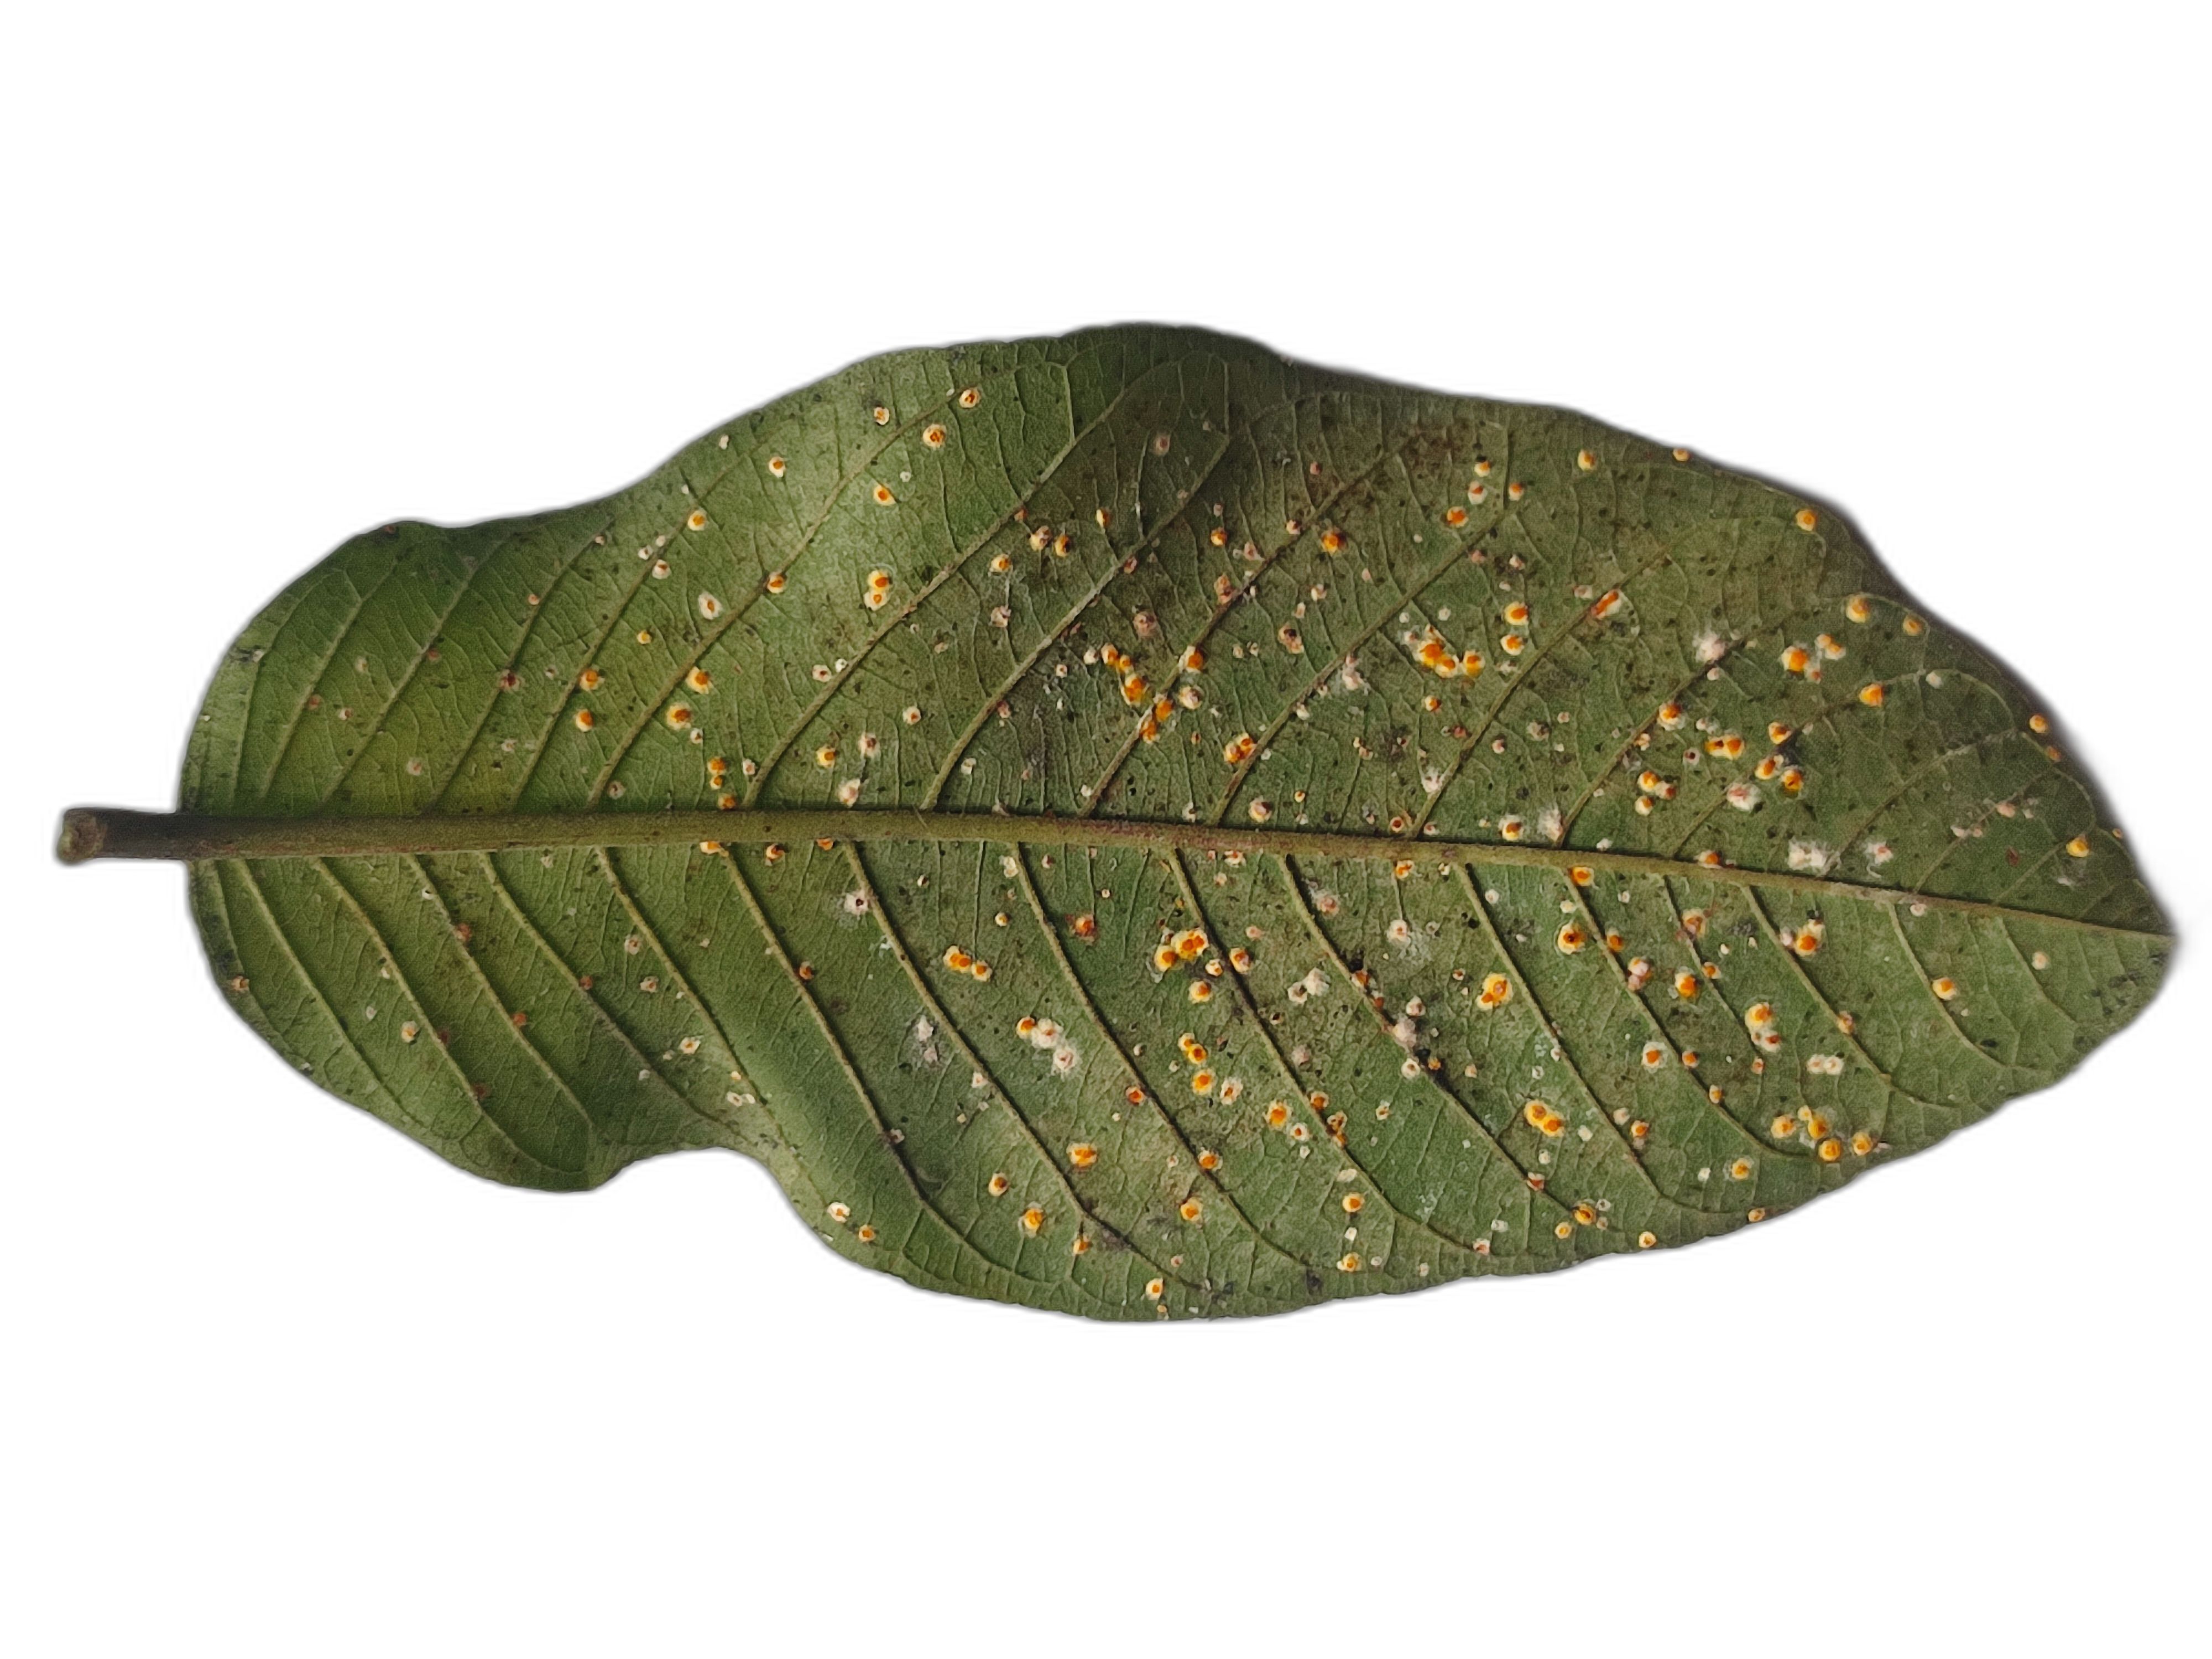
Plant part: leaf
Disease: Anthracnose